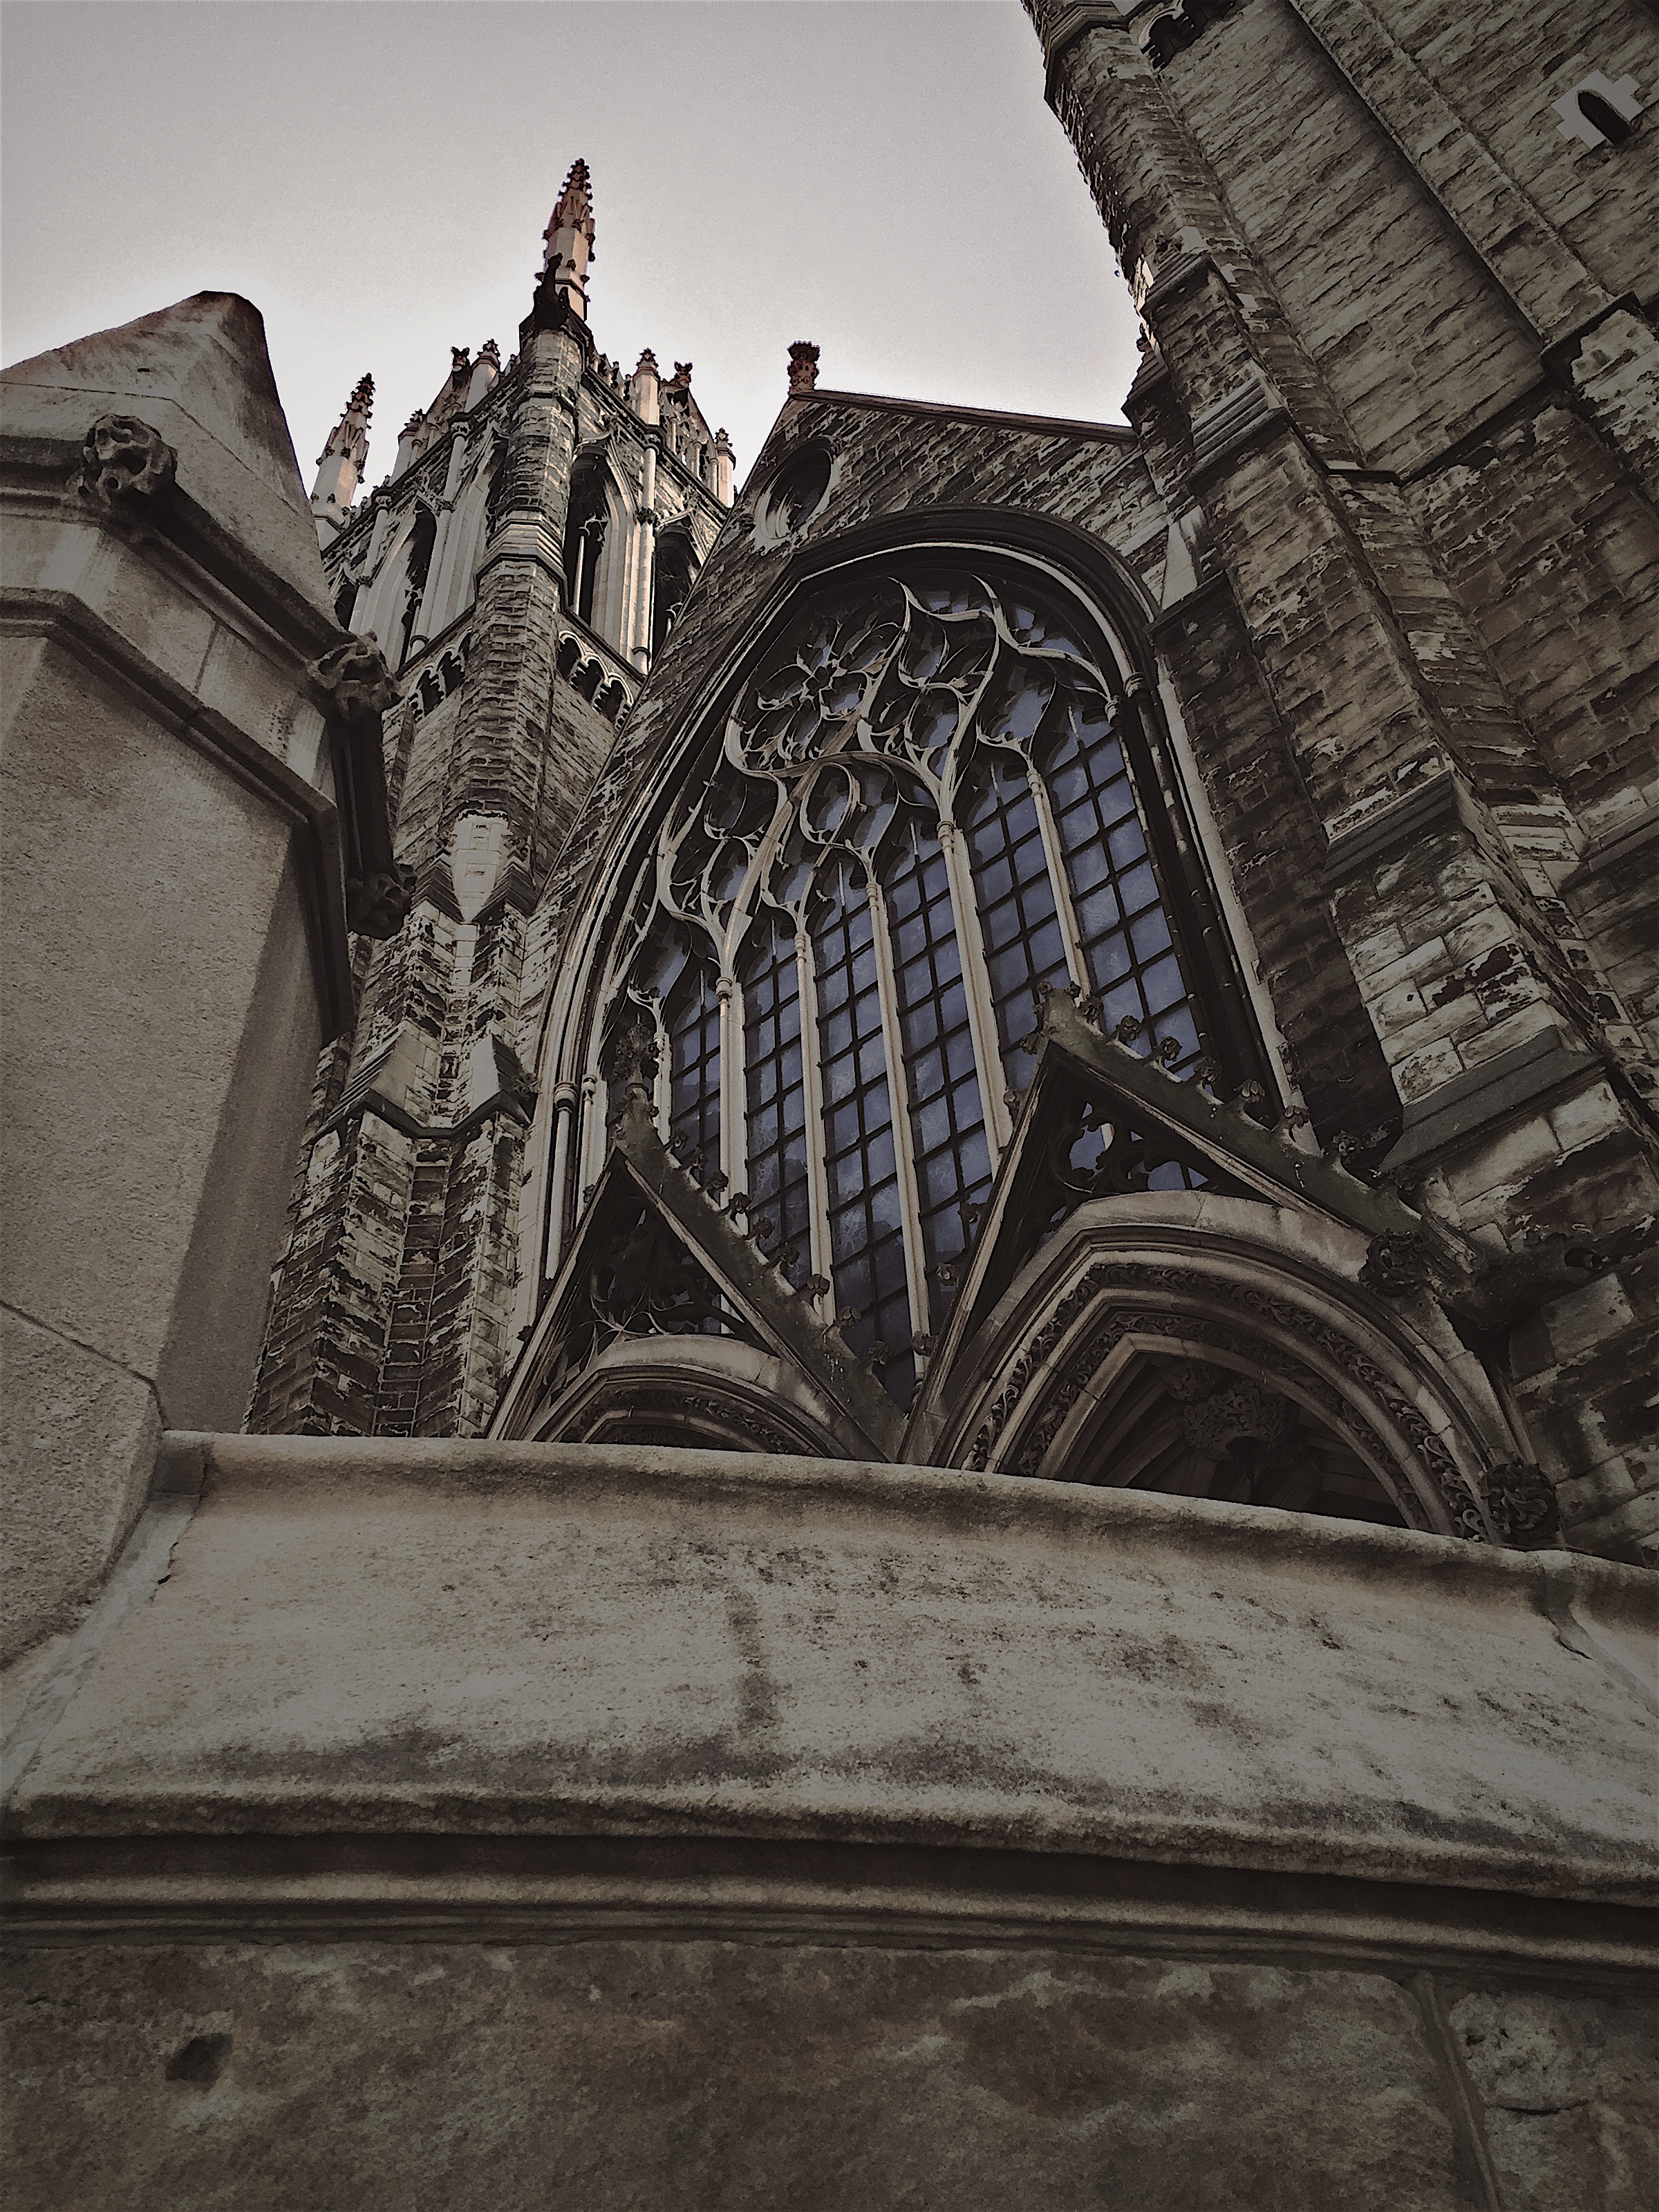
architecture, perspective, building, old, wall, church, cathedral, monochrome, sculpture, medieval, art, sketch, drawing, temple, windows, symmetry, ancient history